Hellfire (video game)

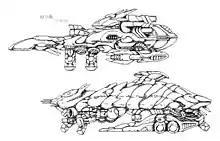
Most of the enemies and bosses were hand-drawn sketches created by Iwabuchi before being transposed to pixel art graphics.

"Hellfire"s creation was helmed by Tatsuya Uemura, former video game composer whose previous development works at Toaplan included "Tiger-Heli", "Flying Shark" and "Twin Cobra", becoming his first original project under the role of both producer and composer. Serving as their first horizontal shoot 'em up game, the project was developed in conjunction with "Truxton" as an experiment to translate Toaplan's vertical shoot 'em up gameplay in a "Gradius"-style format, however the team faced several issues during the development cycle due to lack of experience, among other factors.